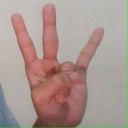
अक्षर: क्ष